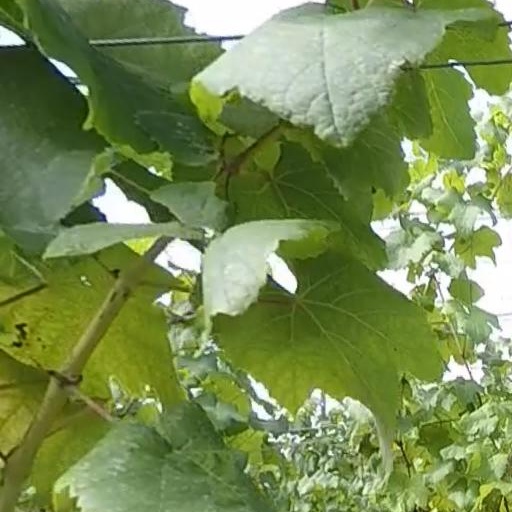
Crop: grape